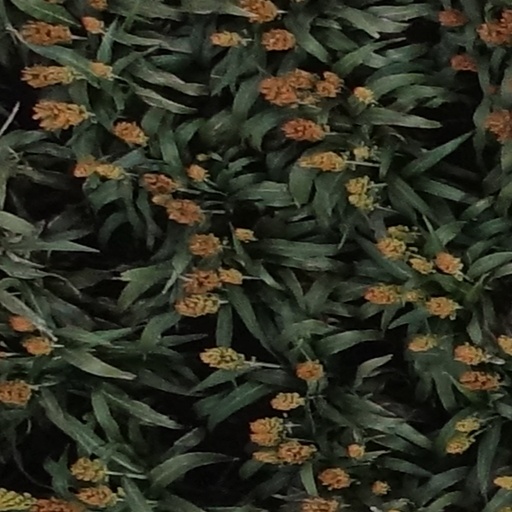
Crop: sorghum